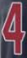
Number: 4